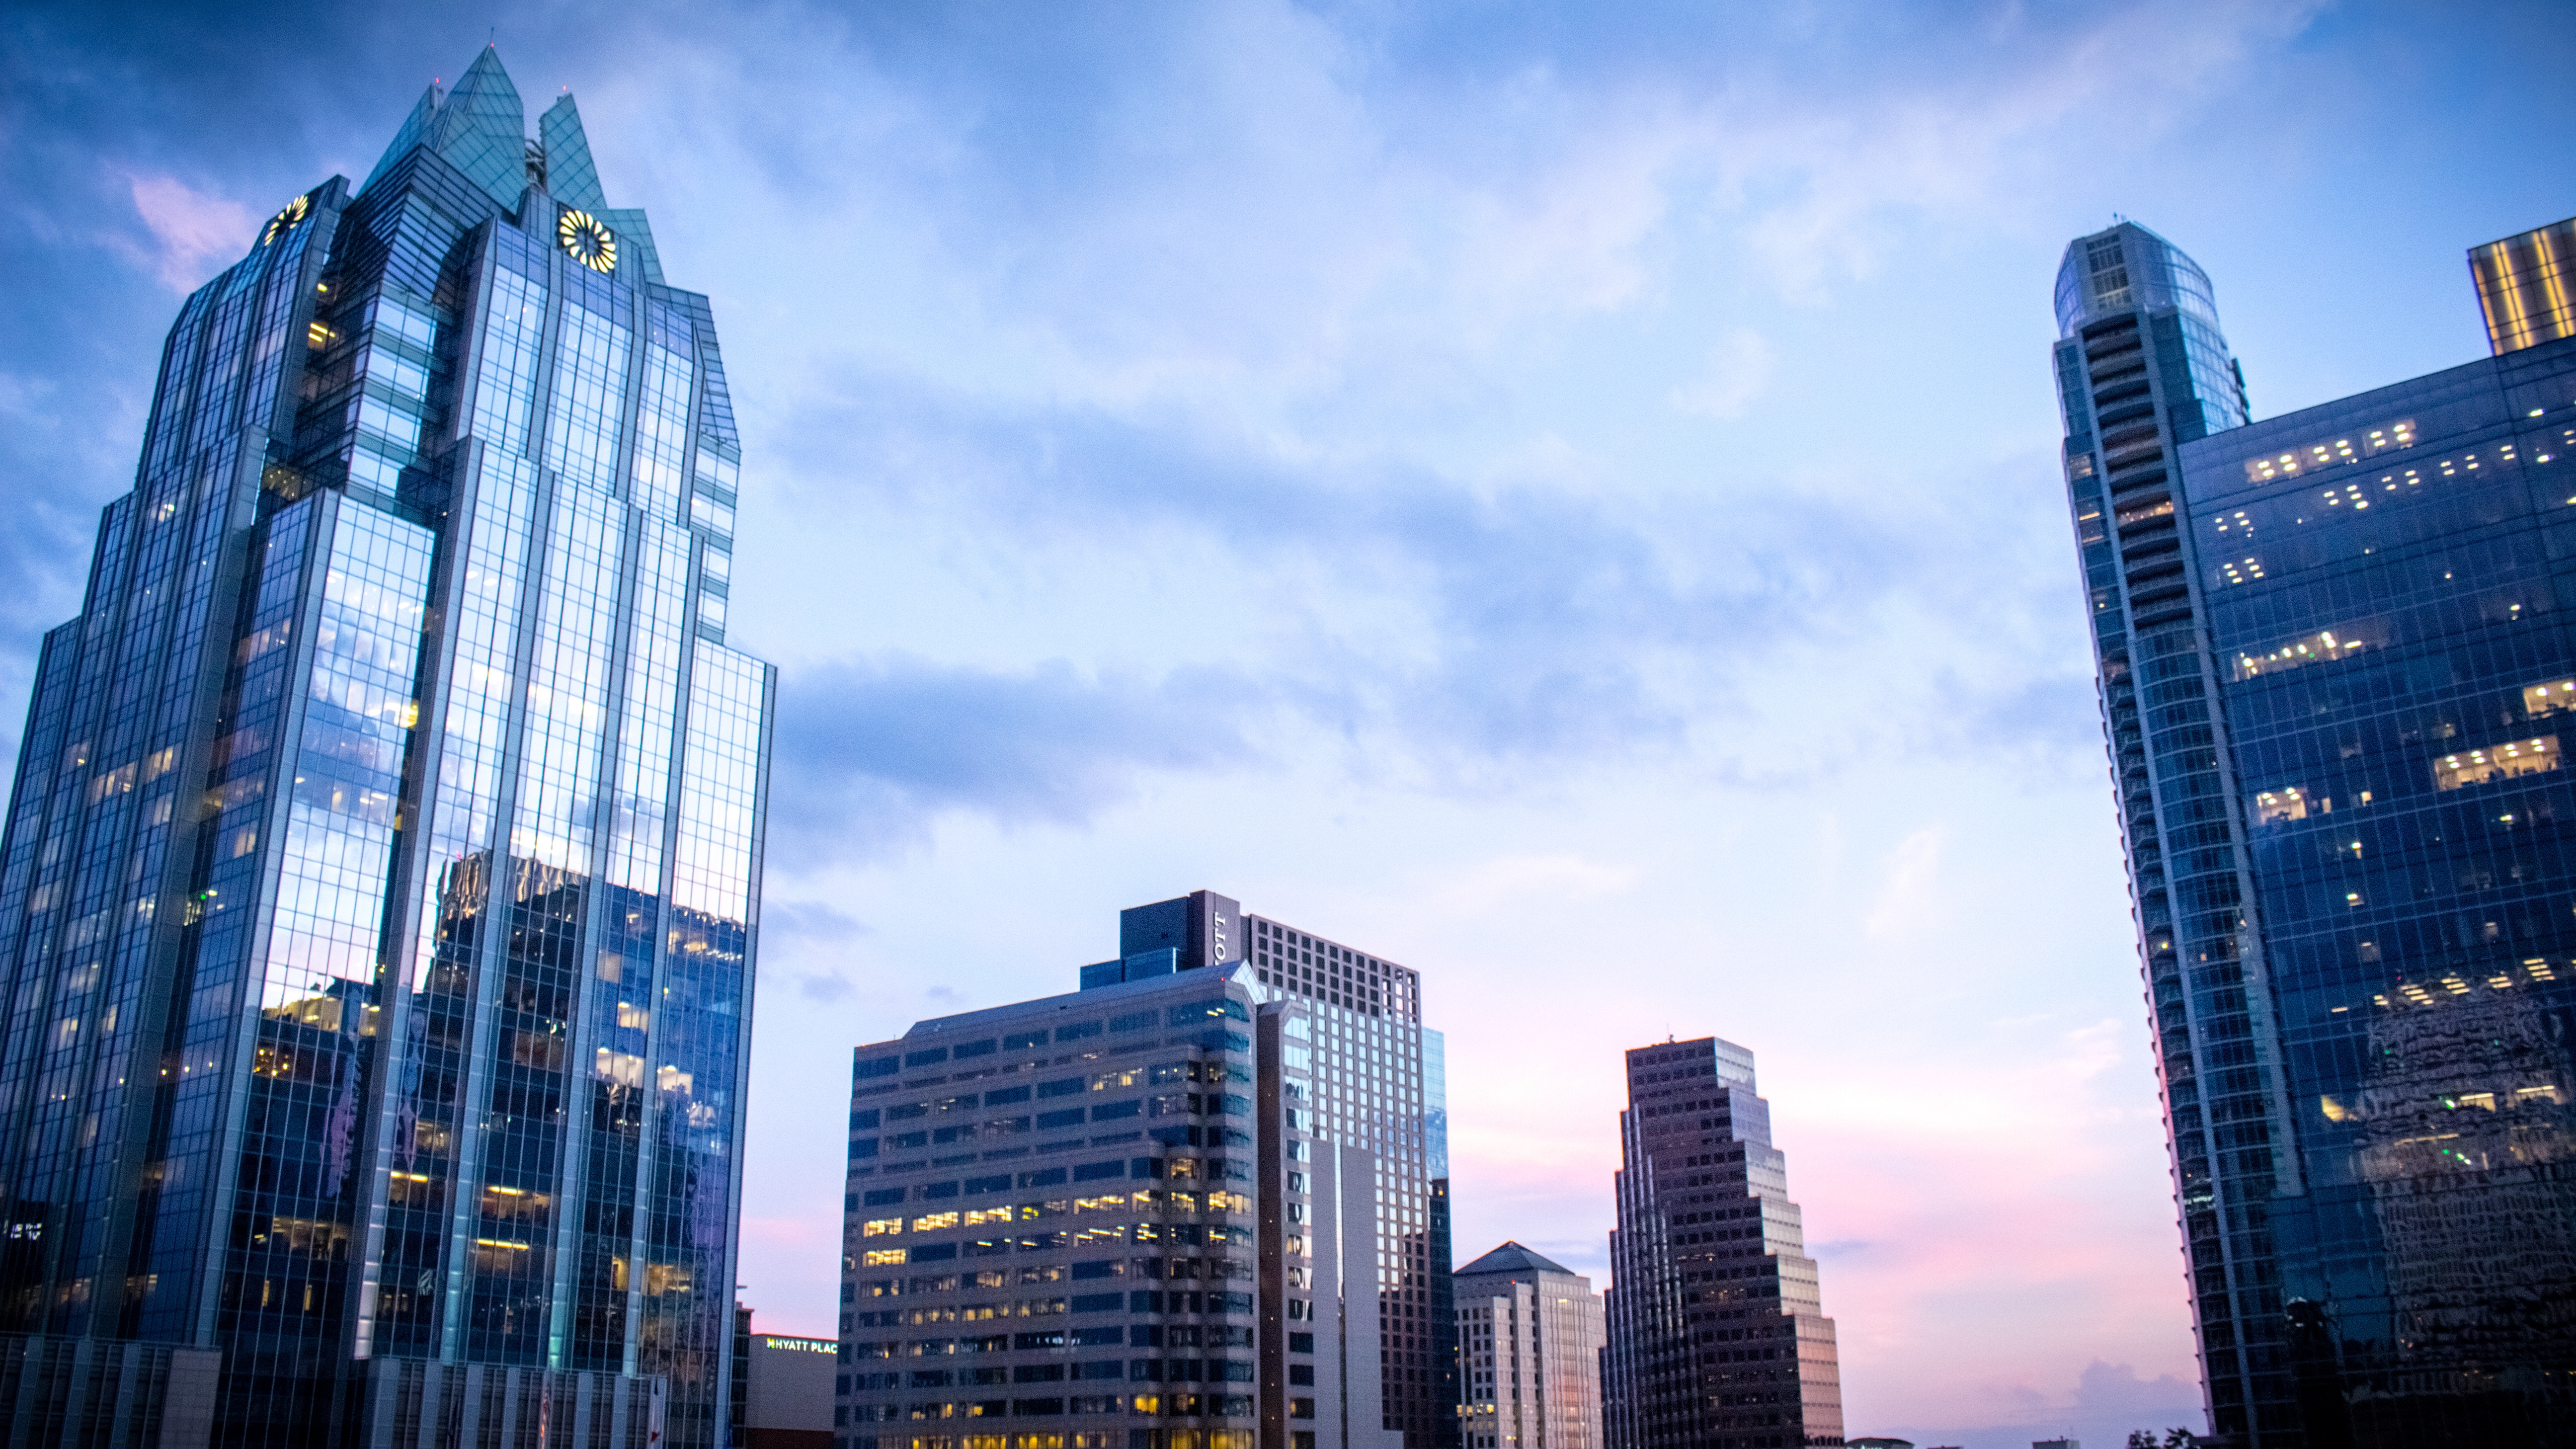
architecture, skyline, building, city, skyscraper, cityscape, downtown, reflection, tower, landmark, tower block, metropolis, urban area, human settlement, metropolitan area